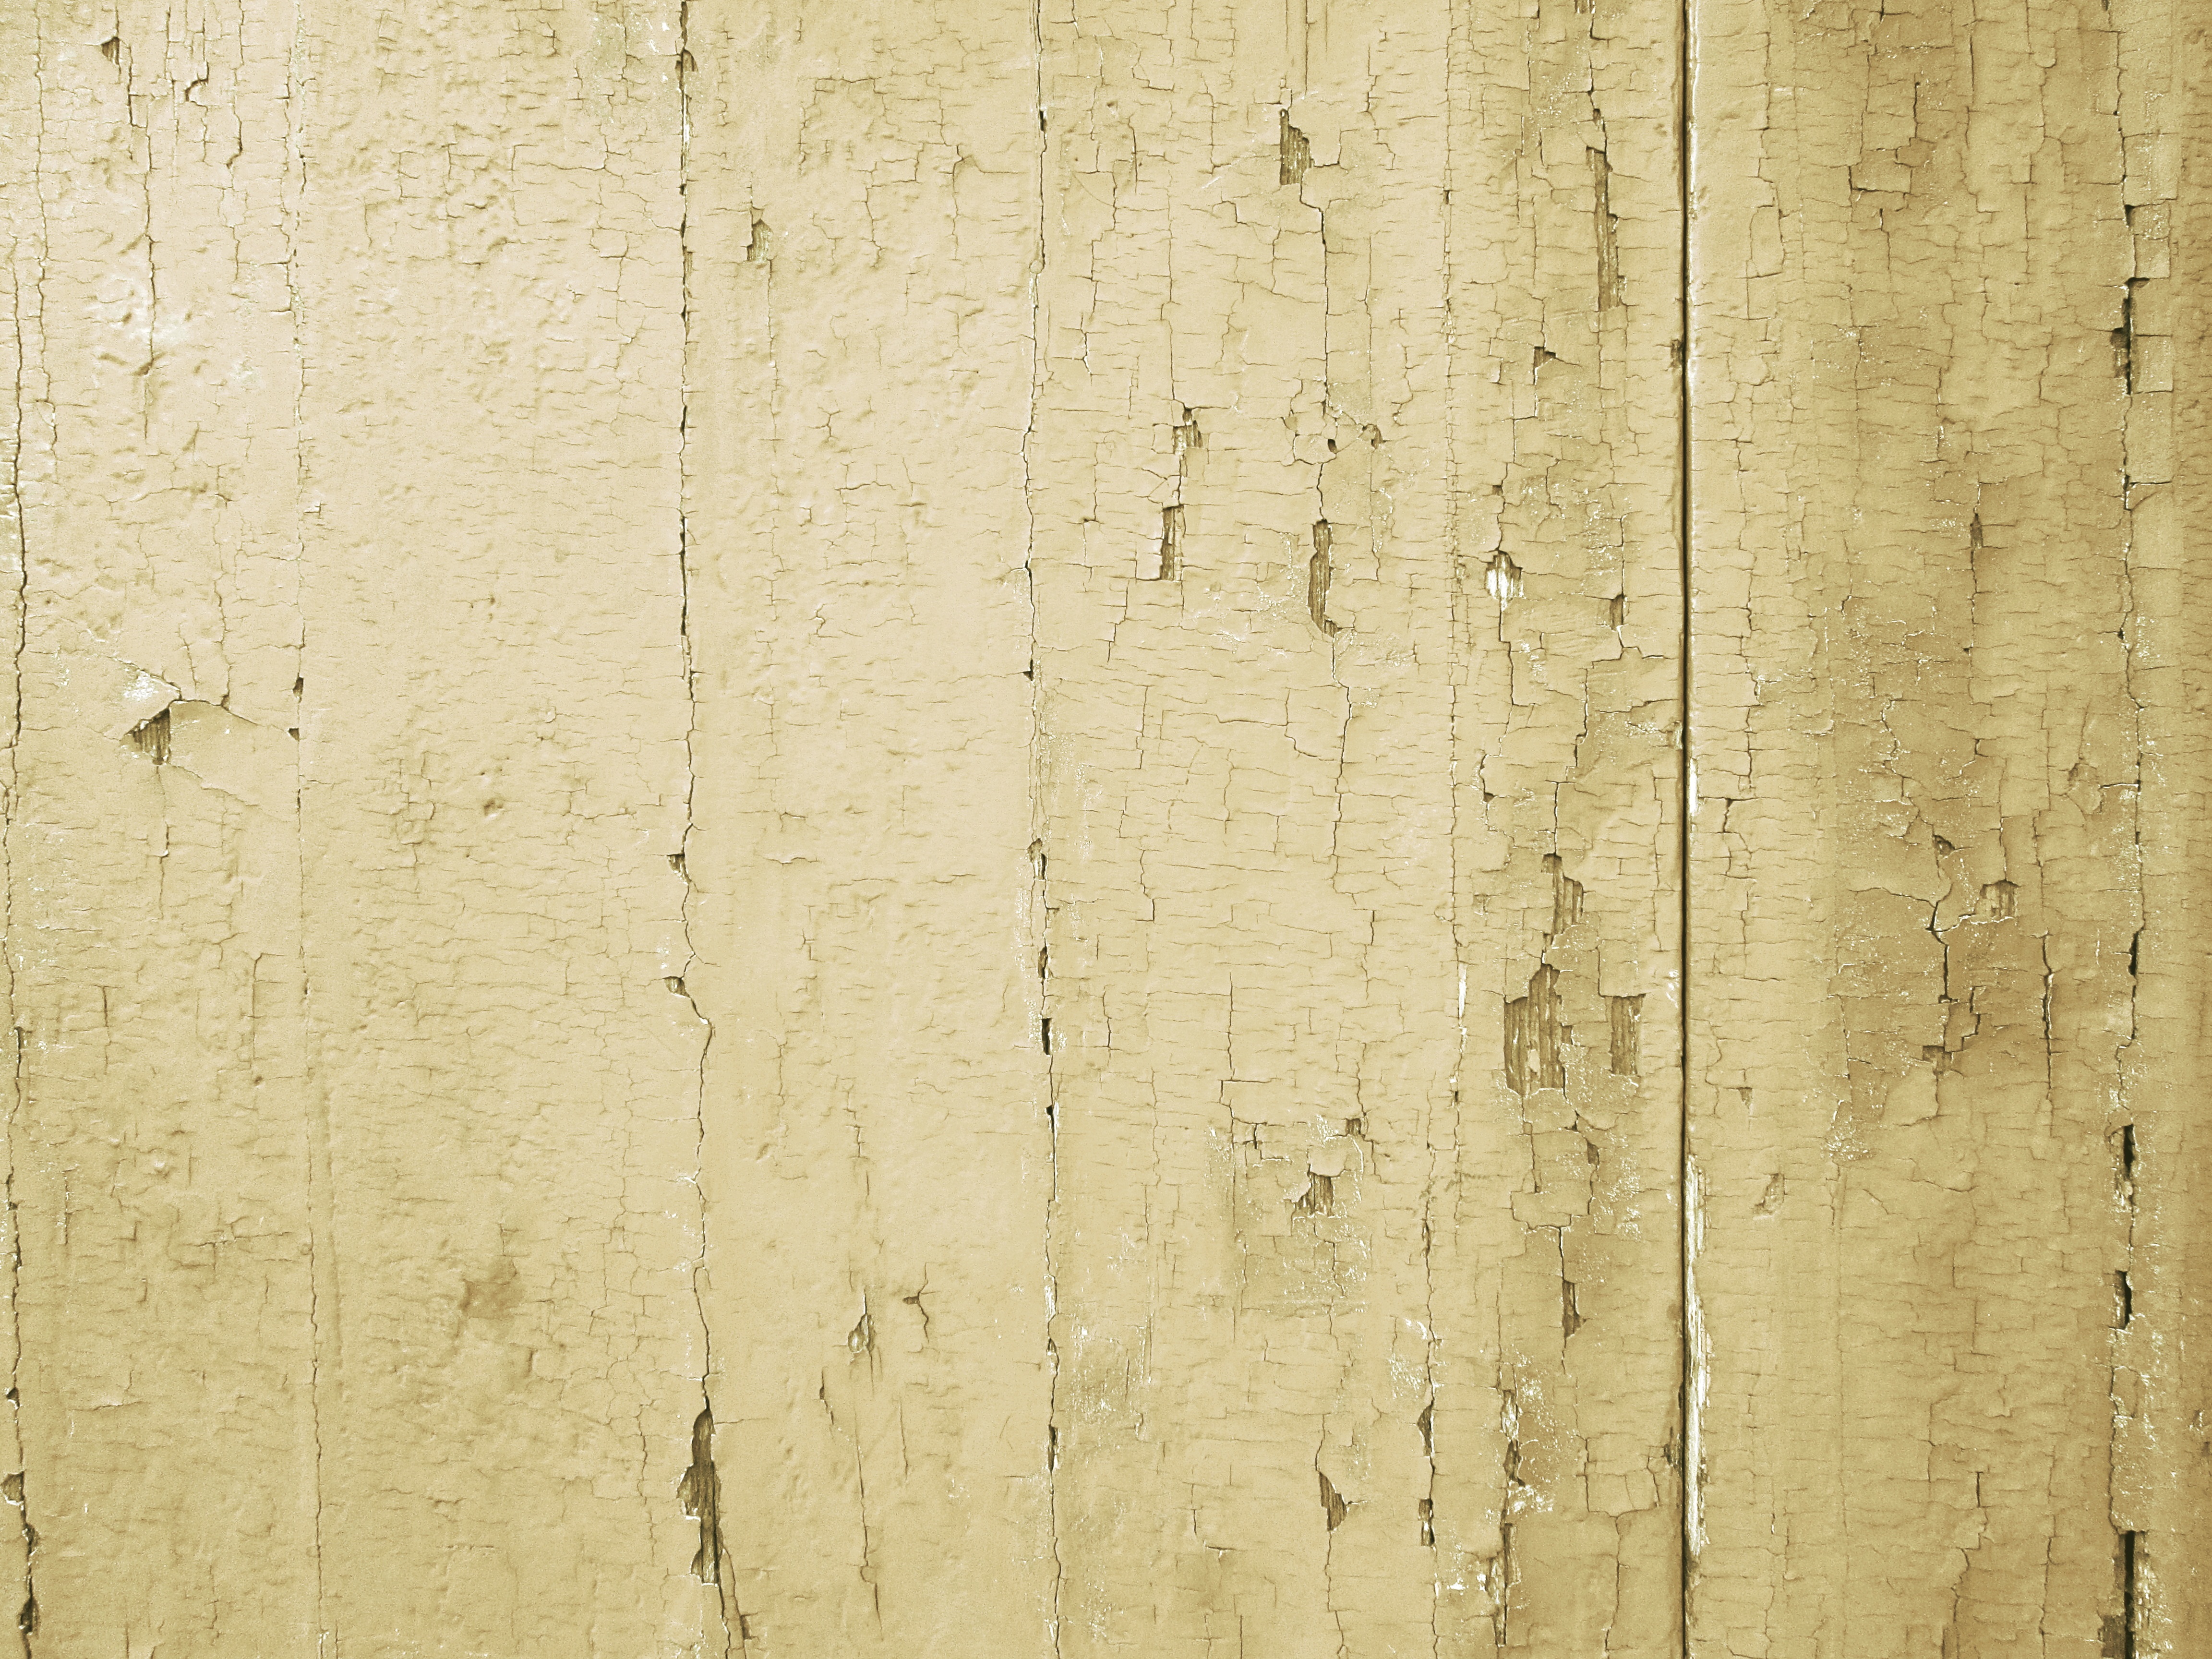
wood, white, texture, plank, floor, old, wall, pattern, line, natural, soil, black, weathered, cracked, 2016, background, hardwood, boards, day, scratched, timber, aged, ochre, old wood, light brown, flooring, no people, wood flooring, cream colour, laminate flooring, wood stain